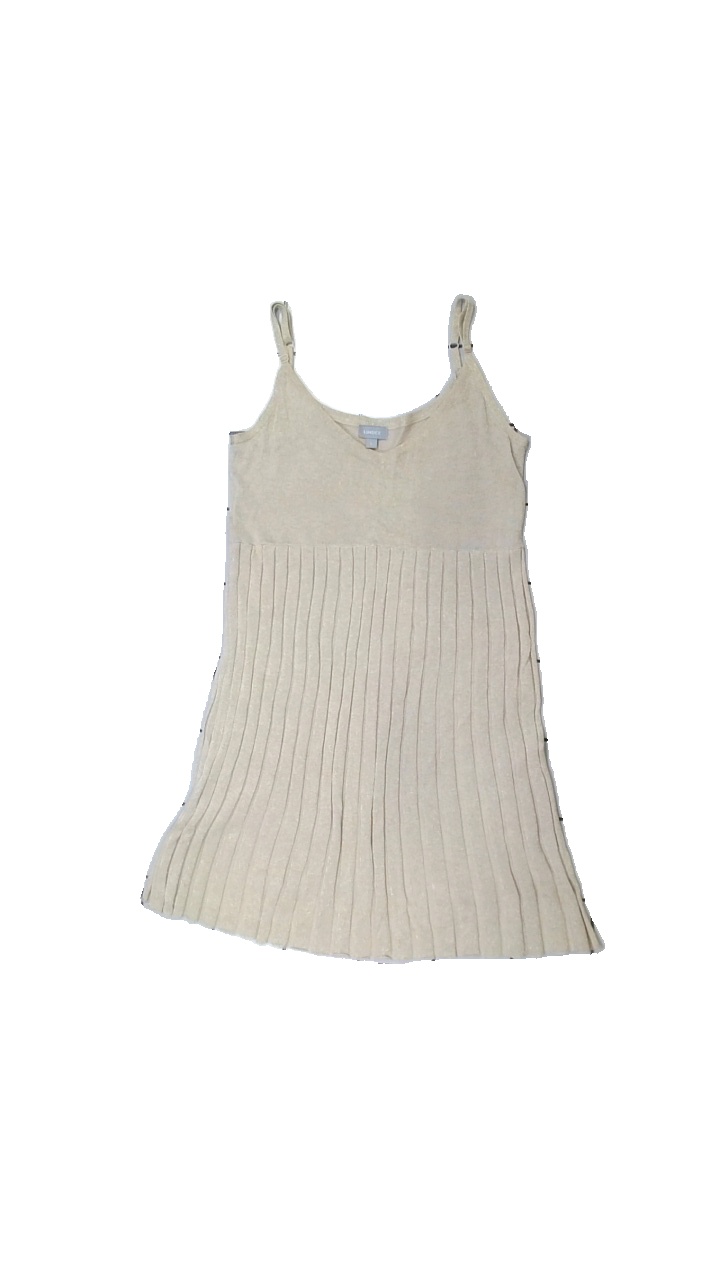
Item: Top (Ladies)
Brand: Lindex
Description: Beige and gold top from Lindex, size L. Good condition.
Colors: Beige
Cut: Regular, V-collar
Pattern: Metallic
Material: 90% visc, 10% cont?
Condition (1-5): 4
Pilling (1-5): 5
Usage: Reuse
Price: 50-100